Chaac-Camaxtli region

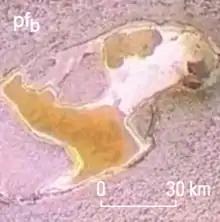
Bright patera

Bright patera floor material is thought to be SO/sulfur-rich. The material is thought to consist of frozen layers of white SO and orange layers of SO/sulfur-rich deposits with other elements mixed in. This material is found mostly inside of paterae, but also can be found along the rims.